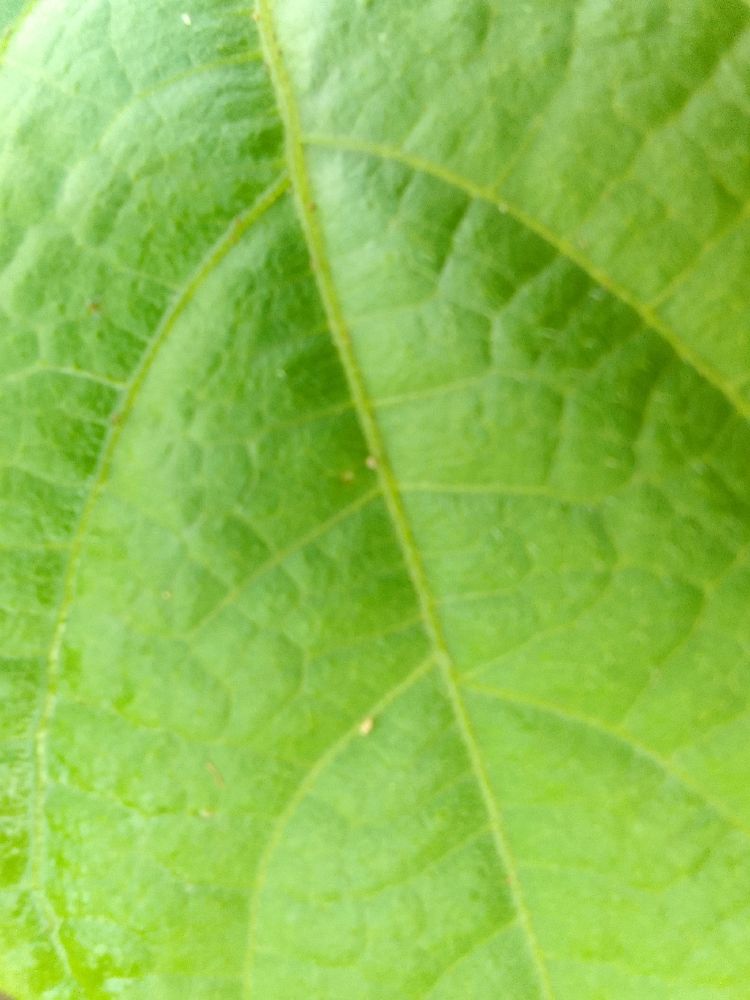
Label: healthy